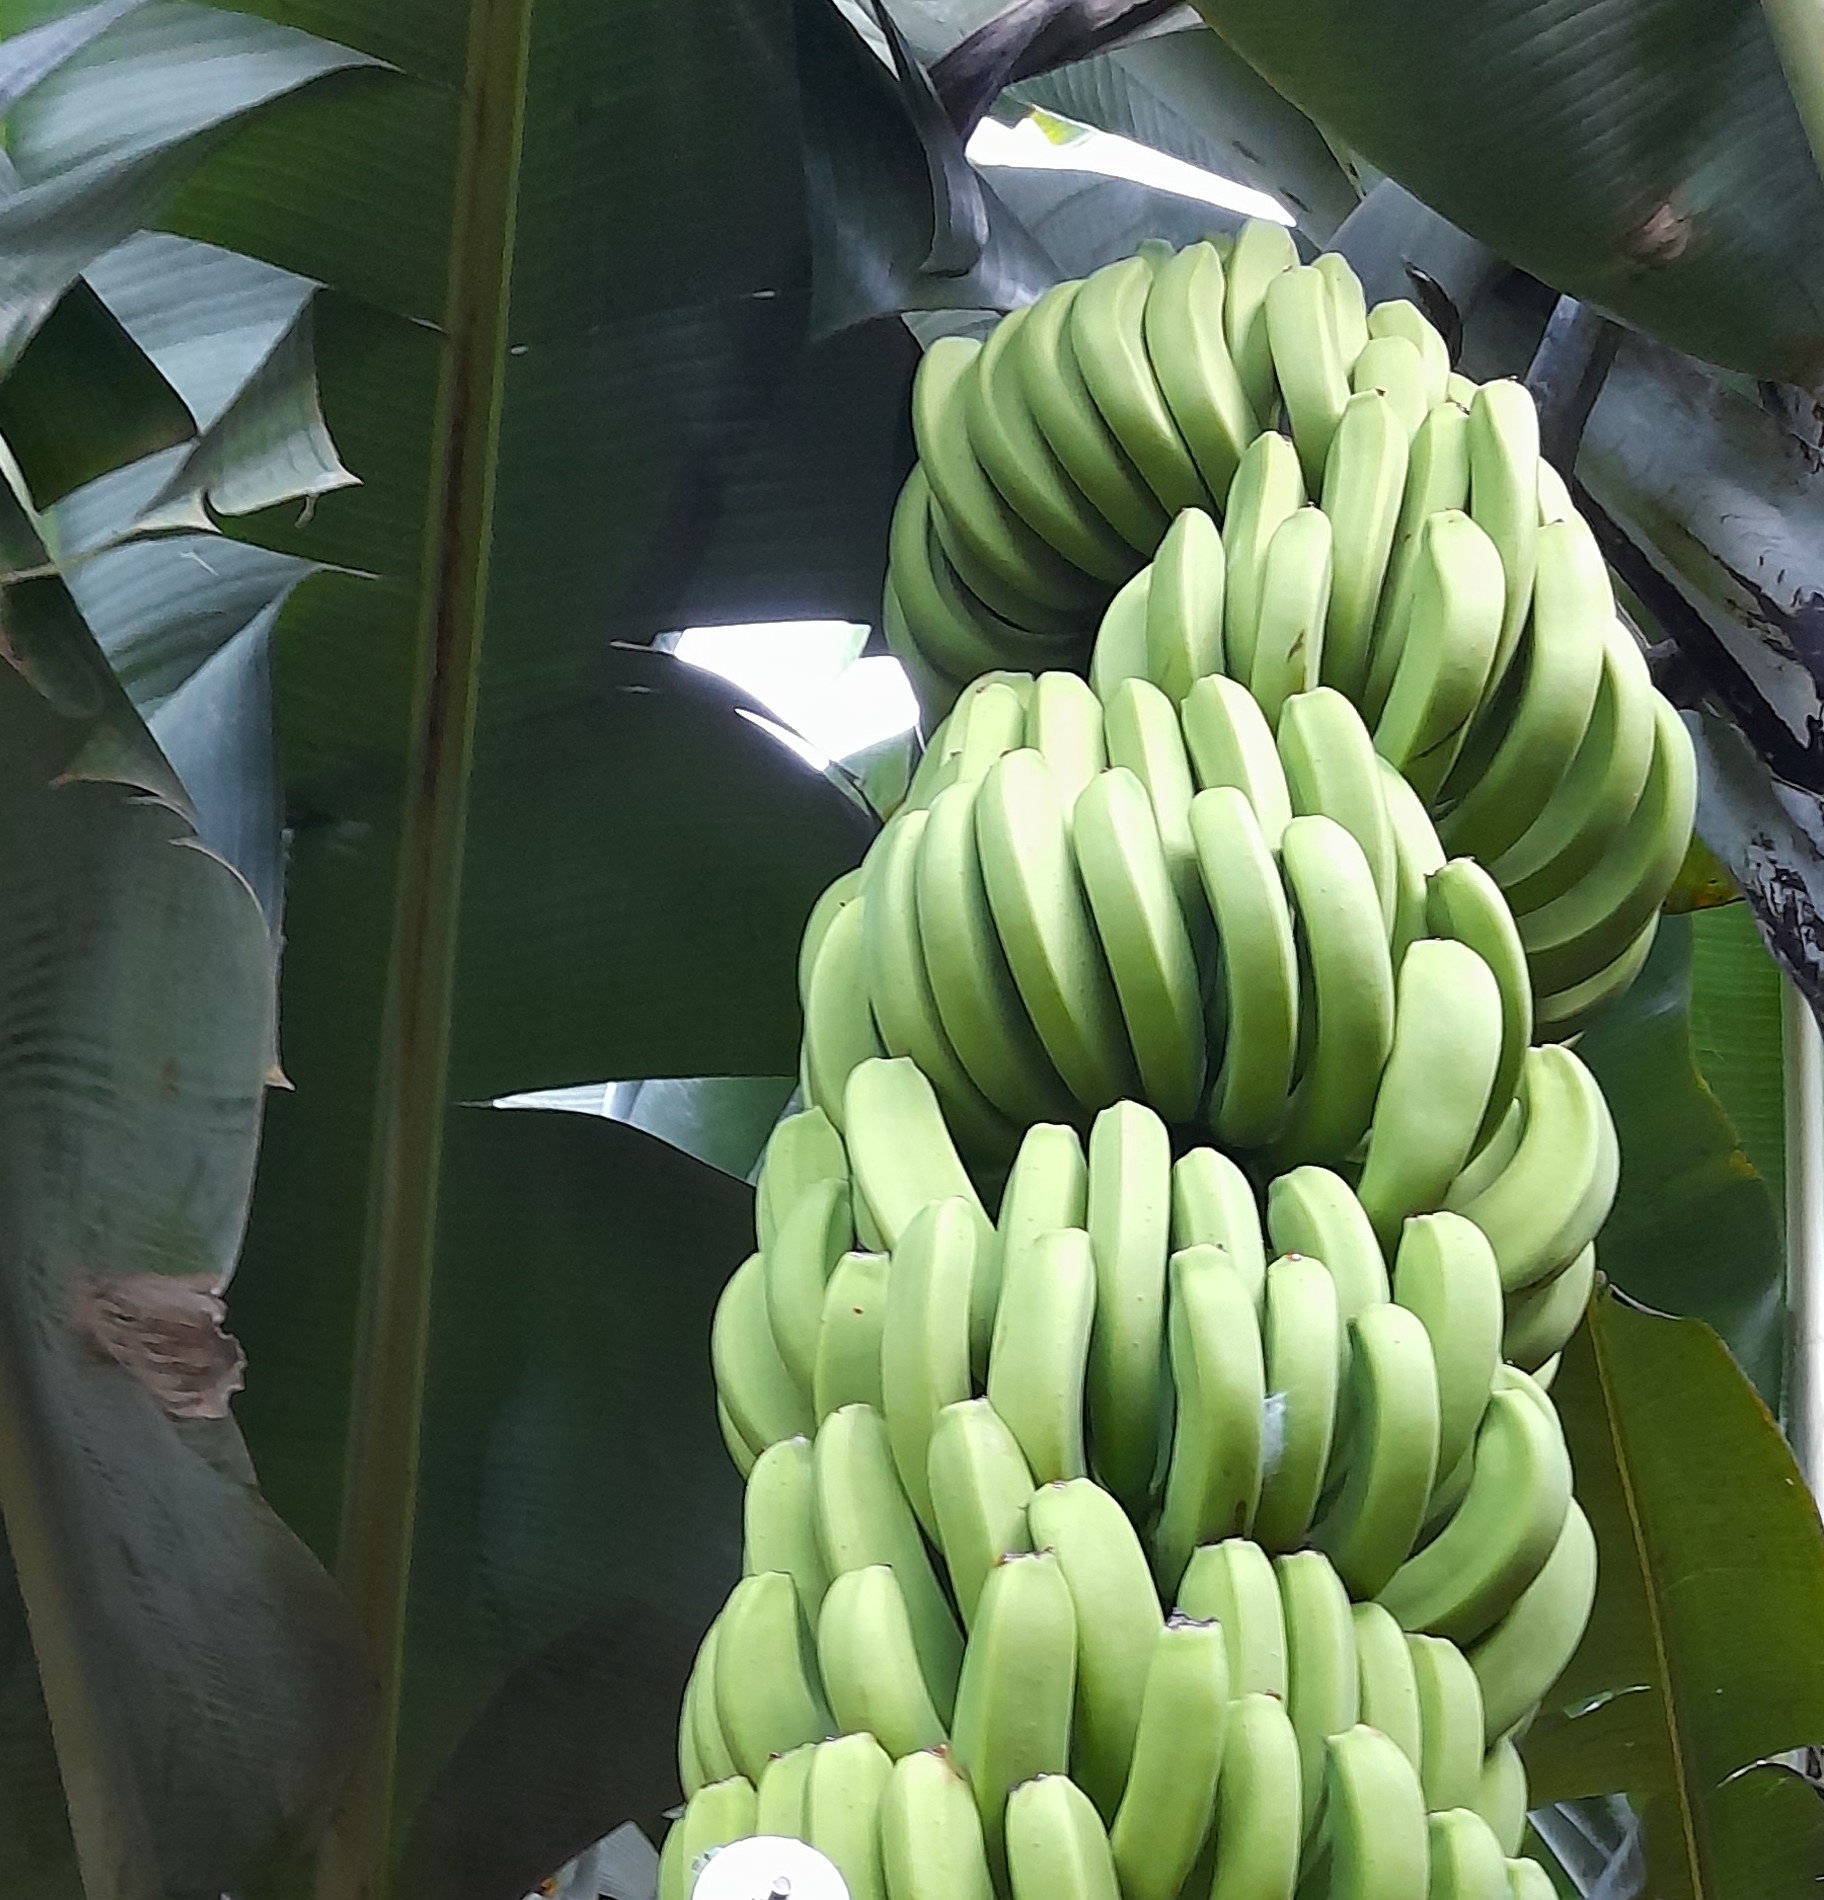
Label: Keep